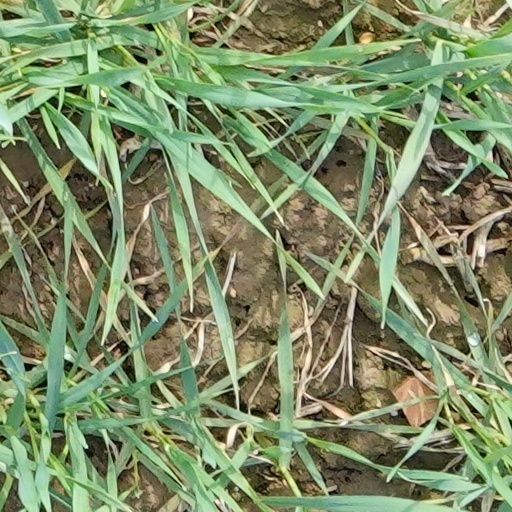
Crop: wheat